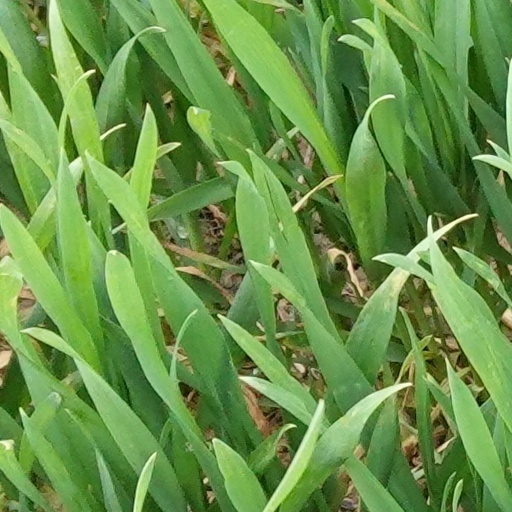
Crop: wheat